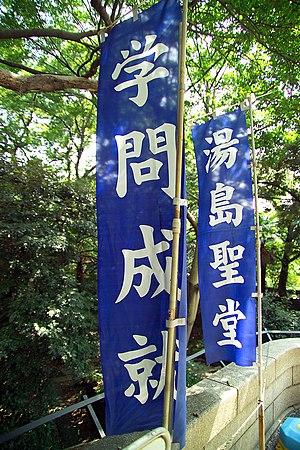
Le Yushima Seidō est un temple confucéen situé dans l'arrondissement de Bunkyō à Tokyo. Il est à l'origine bâti durant l'ère Genroku mais est détruit lors du grand séisme de 1923 de Kantō. Le temple d'aujourd'hui est une reconstruction moderne.
Le clan Hayashi est un clan japonais de samouraïs qui servent comme importants conseillers aux shoguns Tokugawa. Parmi les membres du clan qui occupent des postes importants au sein du shogunat se trouve son fondateur, Hayashi Razan, qui transmet son poste de recteur héréditaire de l'école néoconfucianiste Yushima Seidō à son fils, Hayashi Gahō, qui lui-même le passe à son fils, Hayashi Hōkō. Cette lignée de succession se poursuit jusqu'à la fin du mandat de Hayashi Gakusai en 1867. Certains éléments de l'école continuent cependant ce système jusqu'en 1888, quand elle a été intégrée dans l'université de Tokyo nouvellement réorganisée.